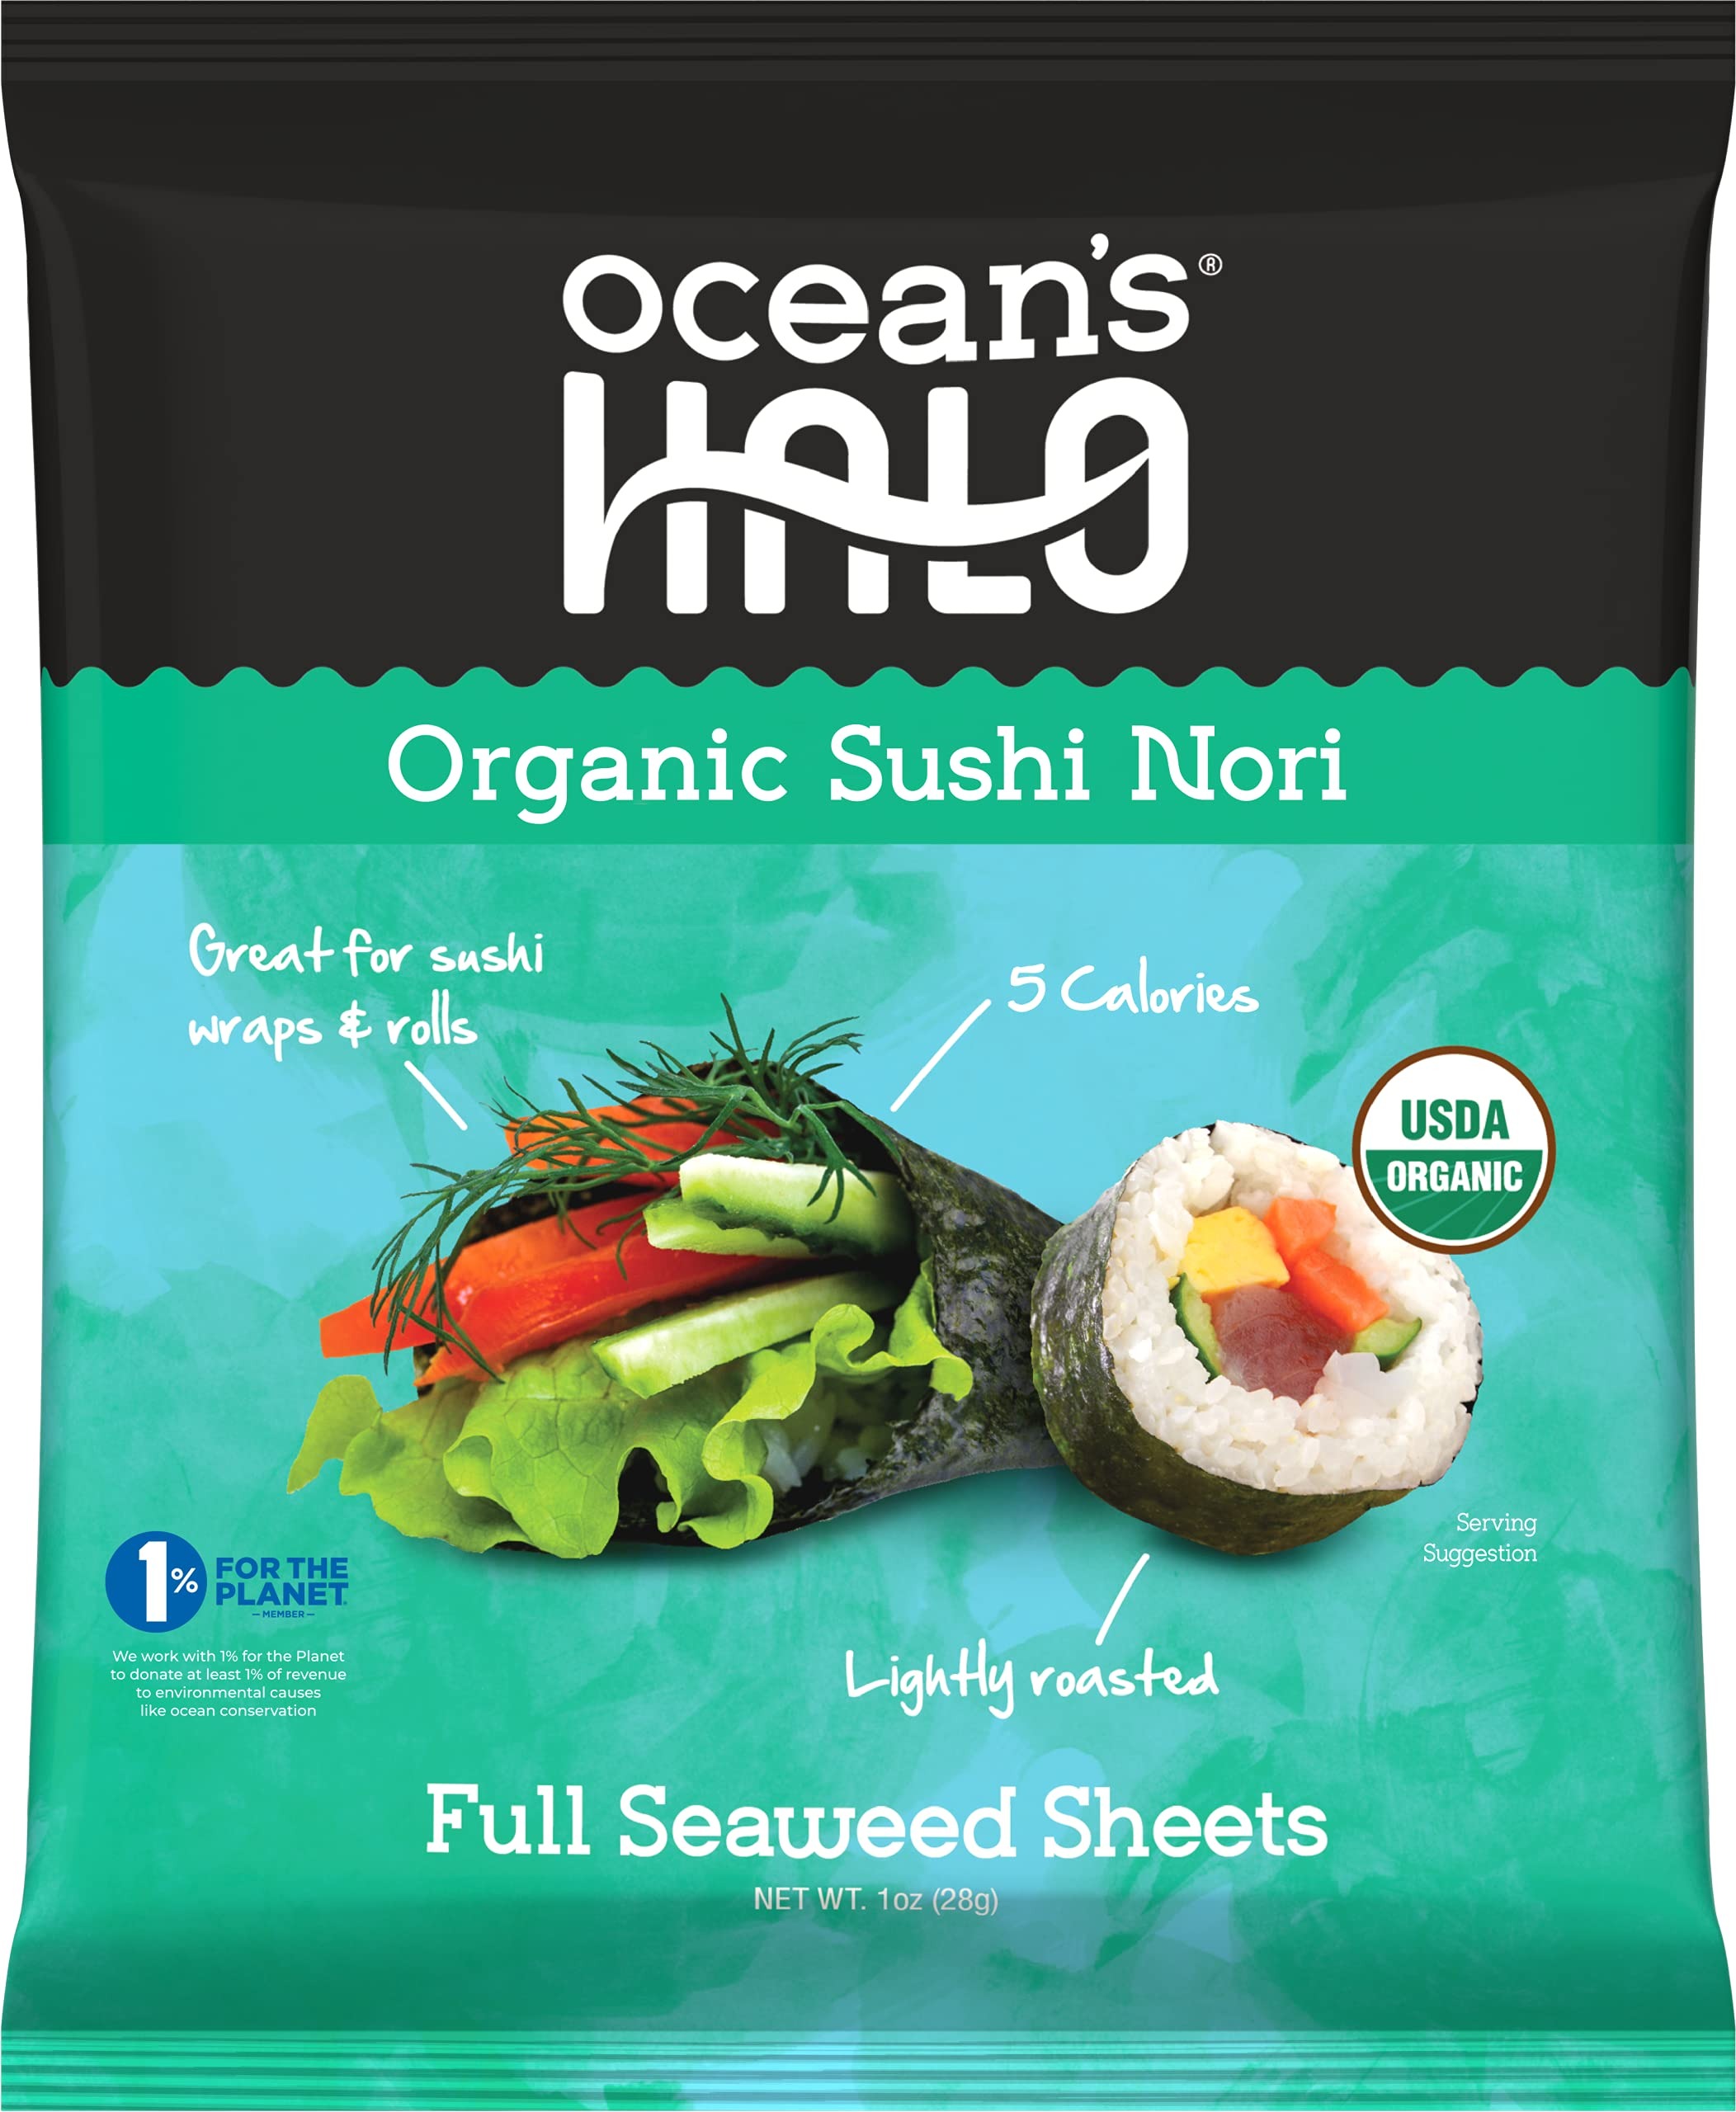
Item Name: 12-Pack (120 Sheets) Sushi Nori Seaweed by Ocean's Halo
Bullet Point 1: Full Seaweed Sheets
Bullet Point 2: Ingredients: Organic Seaweed
Bullet Point 3: USDA-Certified Organic Seaweed, Non-GMO, Certified Vegan
Bullet Point 4: High in Vitamin B-12 and Iodine
Bullet Point 5: Perfect for wrapping sushi and handrolls at home!
Product Description: <p>Bring sushi night home with our Sushi Nori seaweed sheets! Perfect for use as sushi paper in hand rolls, musubi, sushi, Japanese or Korean style rice bowls, homemade nigiri, maki and more! Better yet, pair it with some veggies like avocado and cucumbers, then dip it all in our No-Soy Sauce for an easy-to-make lunchtime snack! </p> <p>Our USDA Organic certified seaweed sheets are made with gluten-free ingredients and are responsibly and are ocean-farmed in a protected bay off the southwest coast of South Korea. Enjoy as a standalone healthy, keto-friendly snack that kids and adults alike will love, or use in any at-home Asian, Japanese or Korean recipes like Ramen or even try it in Pho! Add a splash of umami flavor to any dish, or bring sushi night home with Ocean’s Halo seaweed snacks! </p> <p>We work with 1% for the Planet to donate at least 1% of revenue from this item to environmental causes like ocean conservation and food waste mitigation.</p>
Value: 120.0
Unit: Count

Price: 3.805